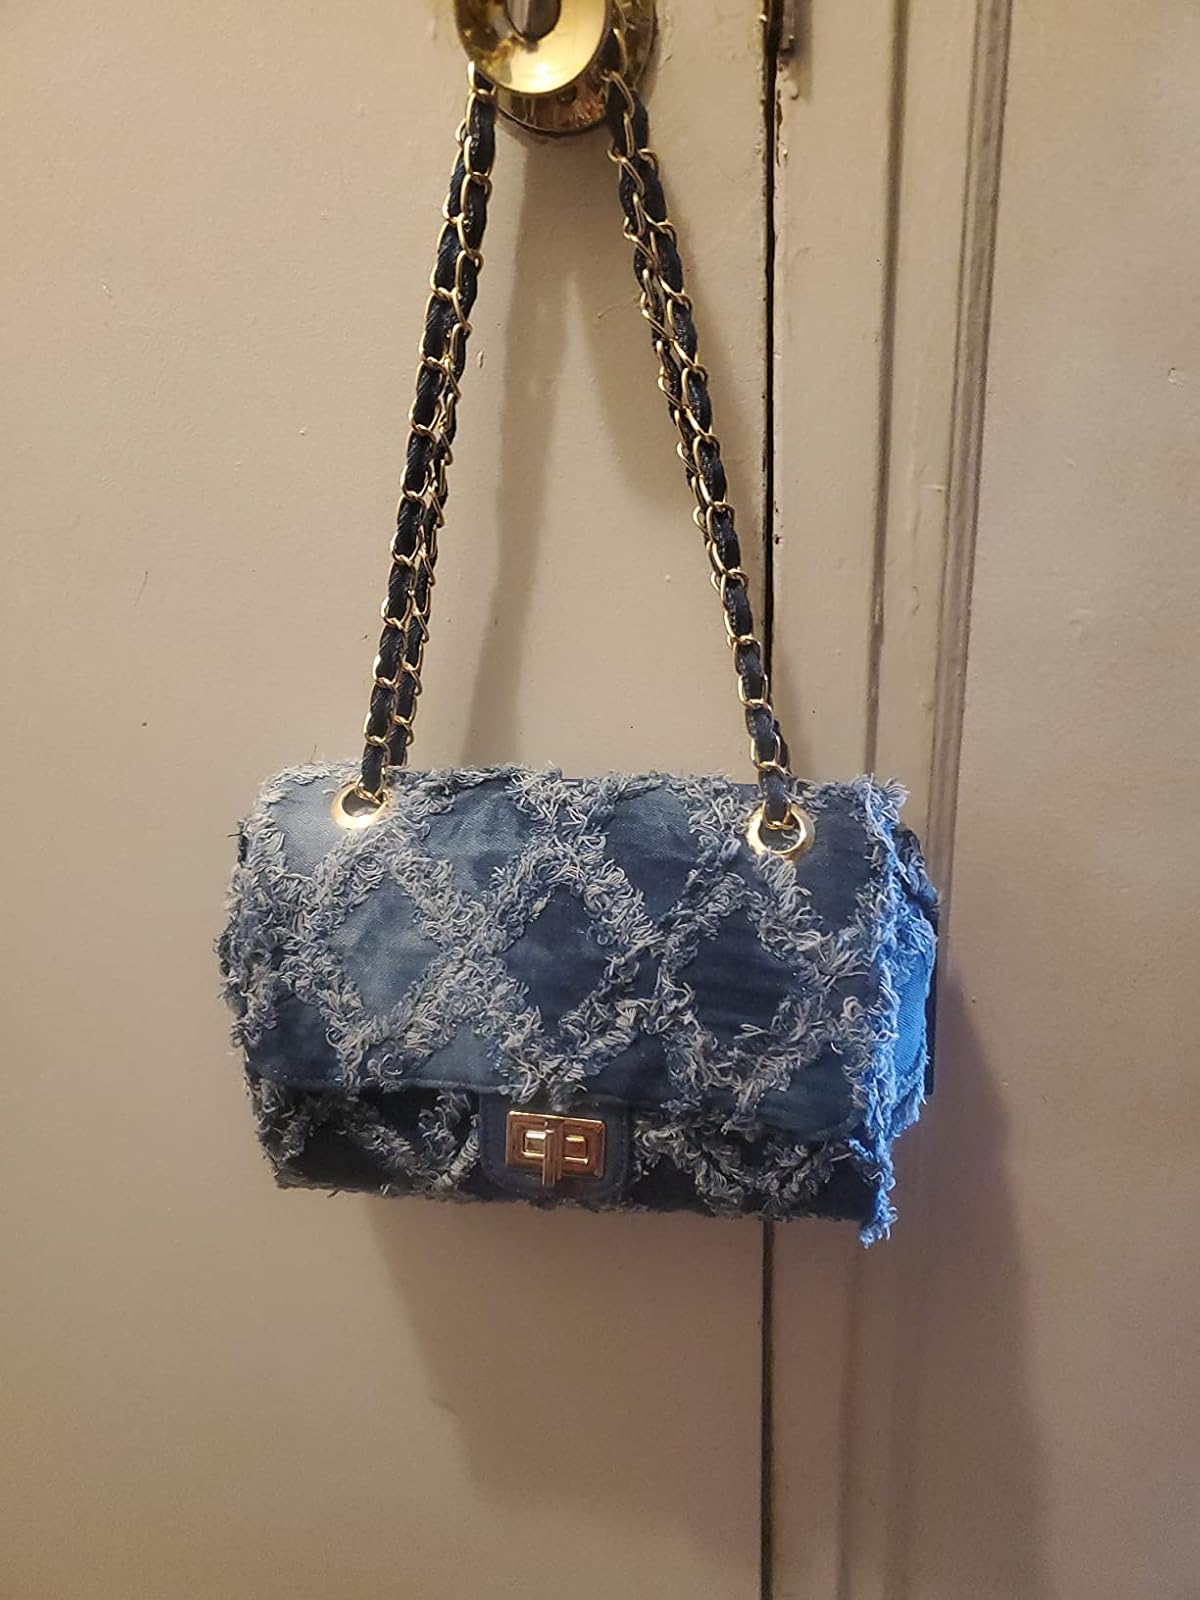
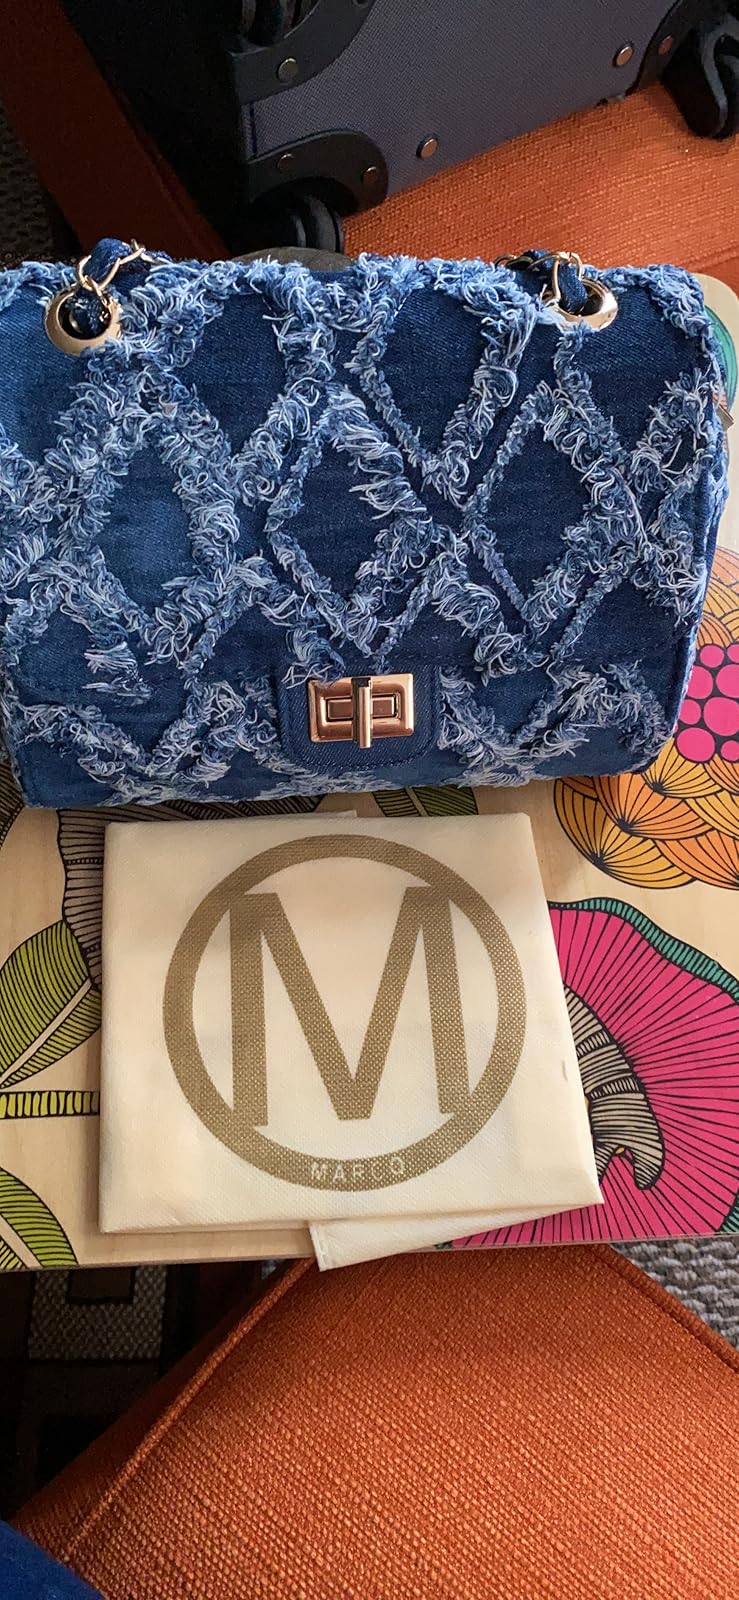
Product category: accessories_handbag
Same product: yes